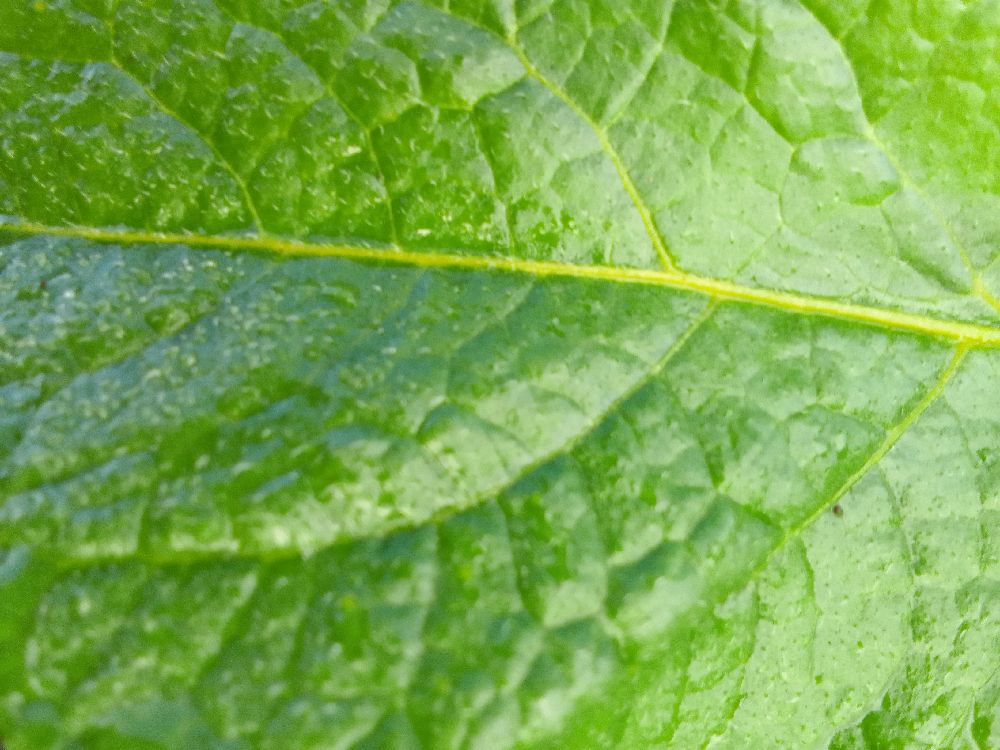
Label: Healthy